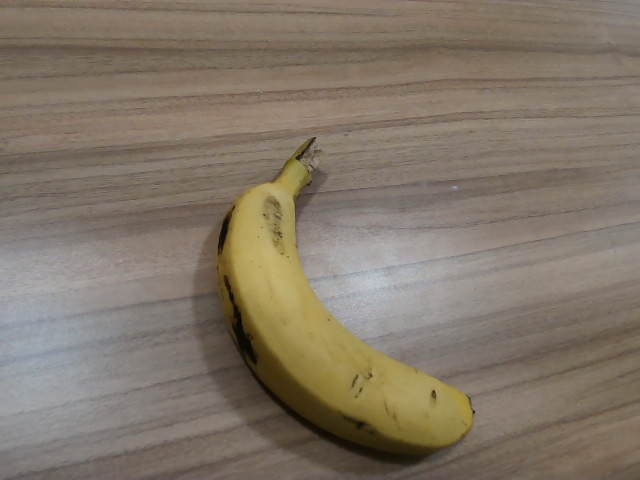
Label: Ripe_Banana